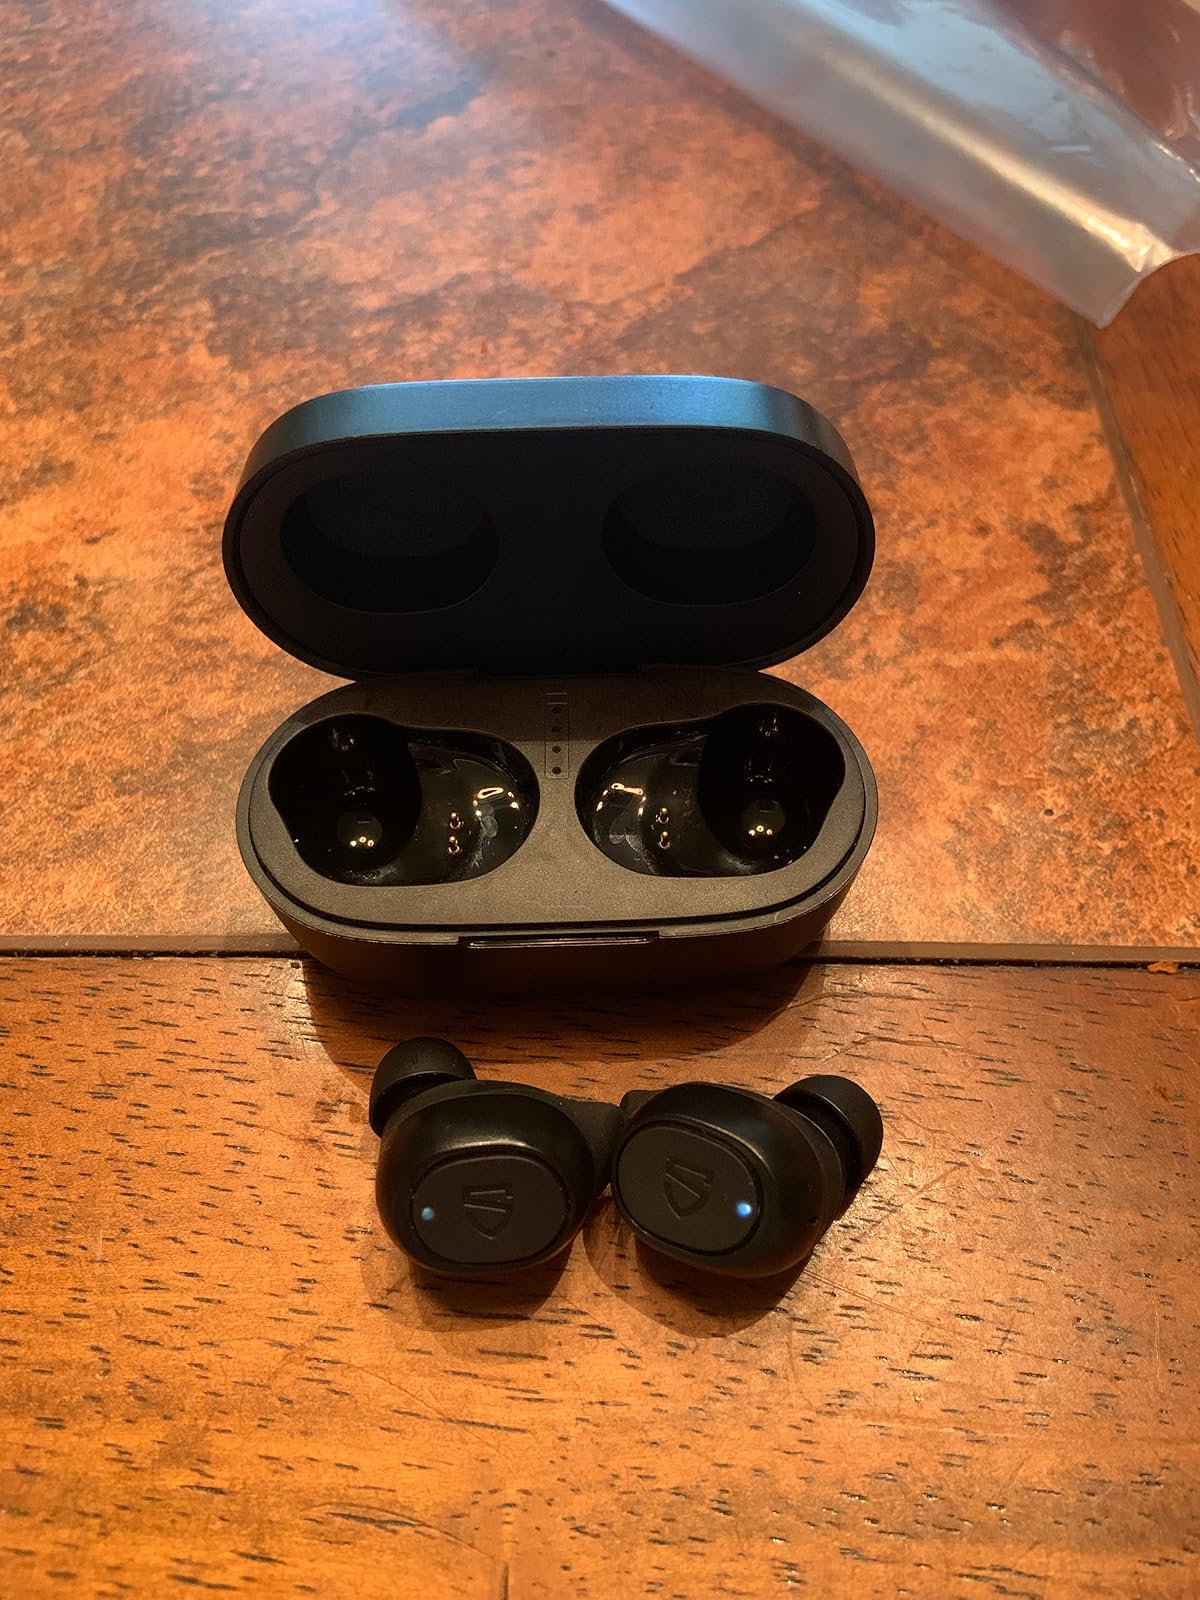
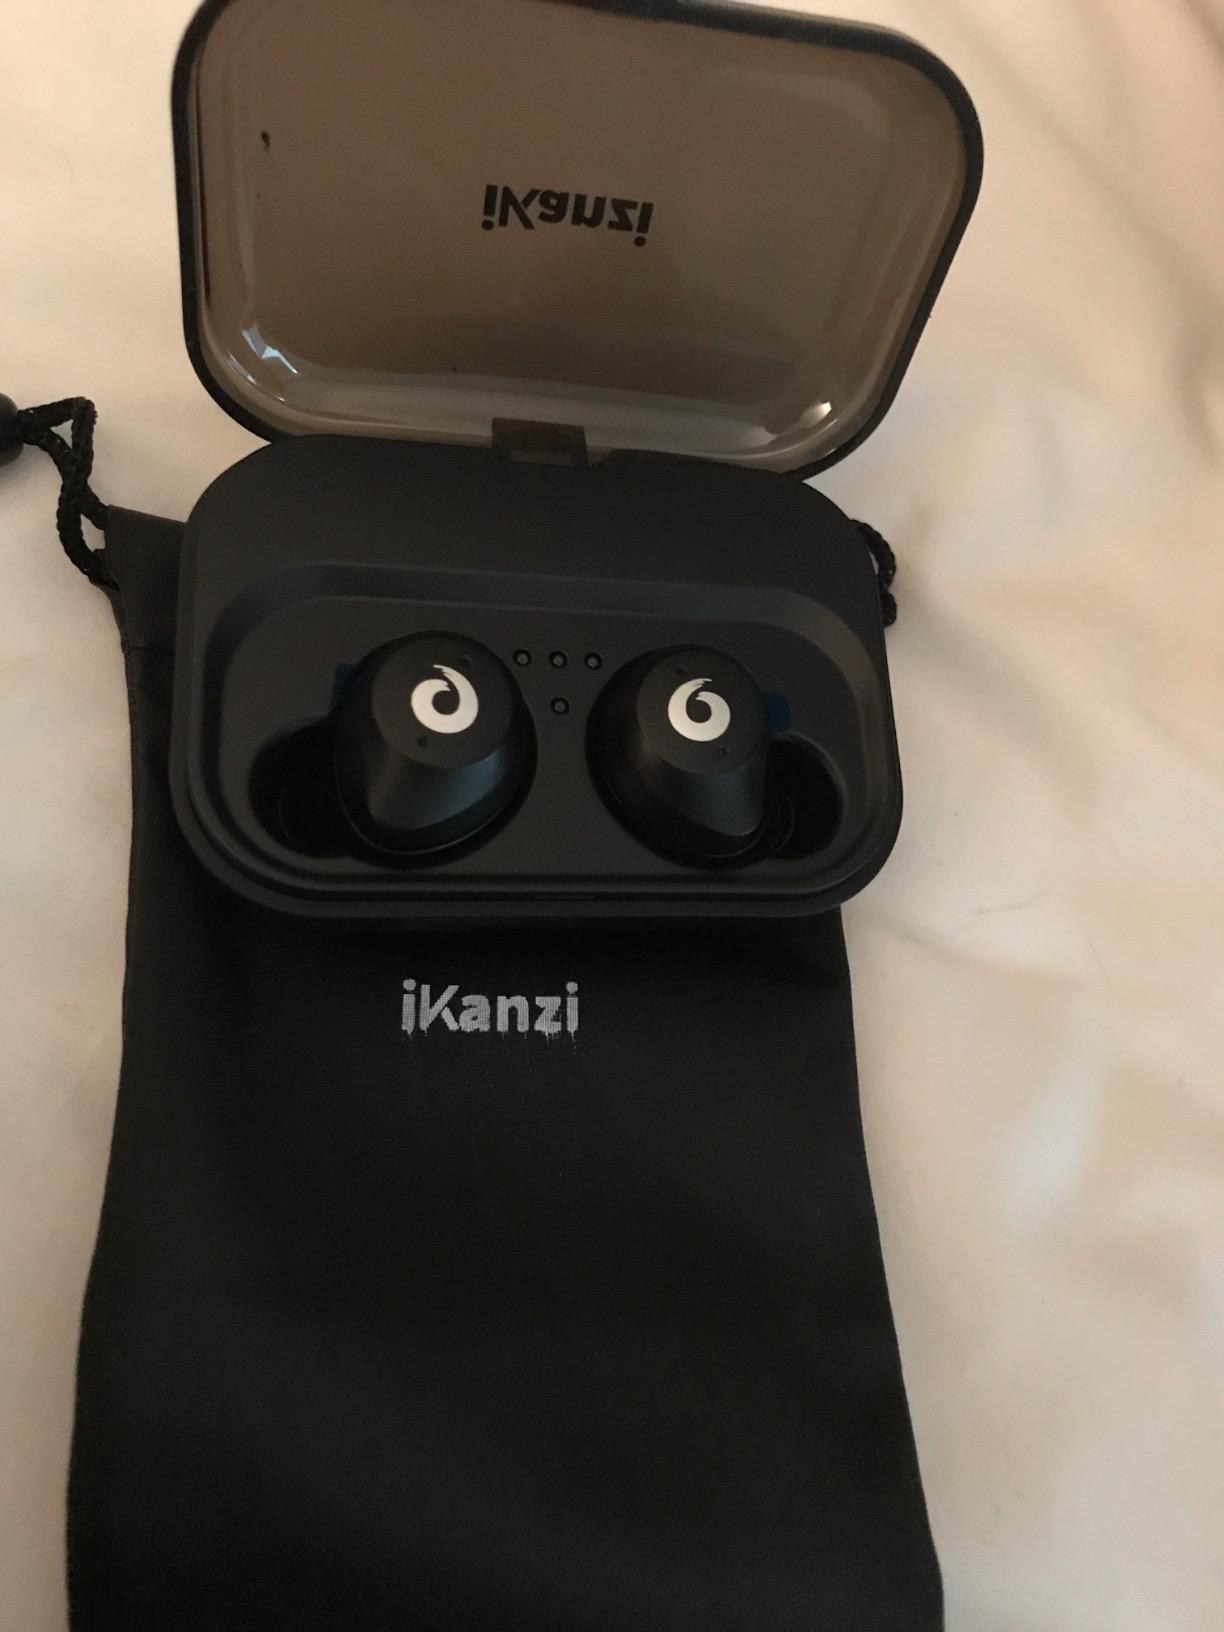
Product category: earbuds
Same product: no